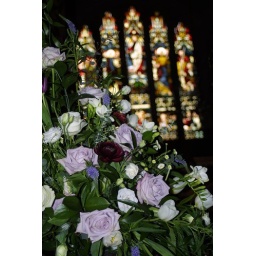
flowers in the parish church with the stained glass window in the background